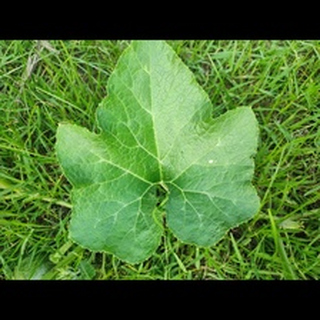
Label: healthy_pumpkin